Electric car use by country

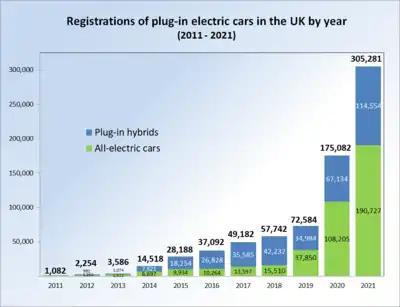
Annual registration of plug-in electric cars in the UK between 2011 and 2021

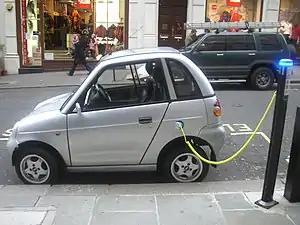
The REVAi/G-Wiz i electric car charging at an on-street station in London

, the stock of light-duty plug-in electric vehicles in Norway totaled 647,000 units in use, consisting of 470,309 all-electric passenger cars and vans (including used imports), and 176,691 plug-in hybrids.